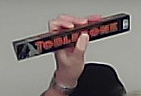
Product: toblerone_black